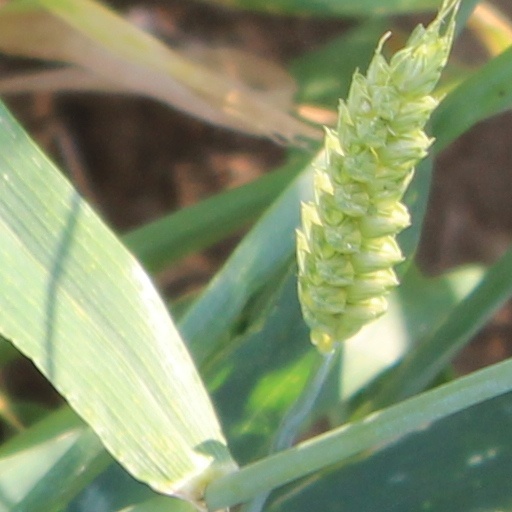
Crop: wheat